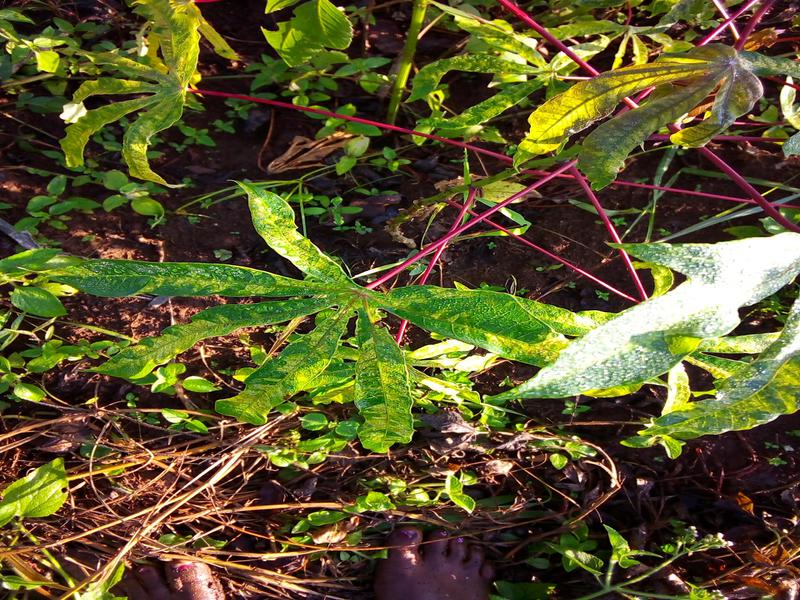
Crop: cassava
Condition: mosaic_disease